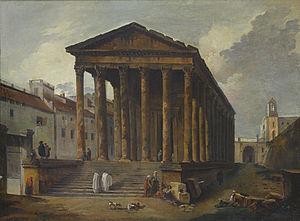
La Maison Carrée, les Arènes et la Tour Magne à Nîmes est un tableau faisant partie de la série des Principaux Monuments de la France du peintre de ruines Hubert Robert sur des vestiges de la Gaule, une grande peinture à l'huile destinée à décorer un salon au château de Fontainebleau.
Liste de peintures d'Hubert Robert, peintre français du XVIIIᵉ siècle.